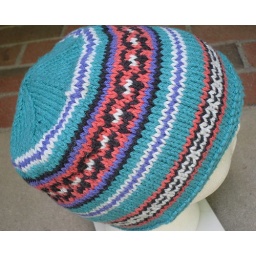
yarn: Peaches &amp;amp; Cream cotton. Design: my own, inspired by pictures of Guatemalen colorful crochet hats